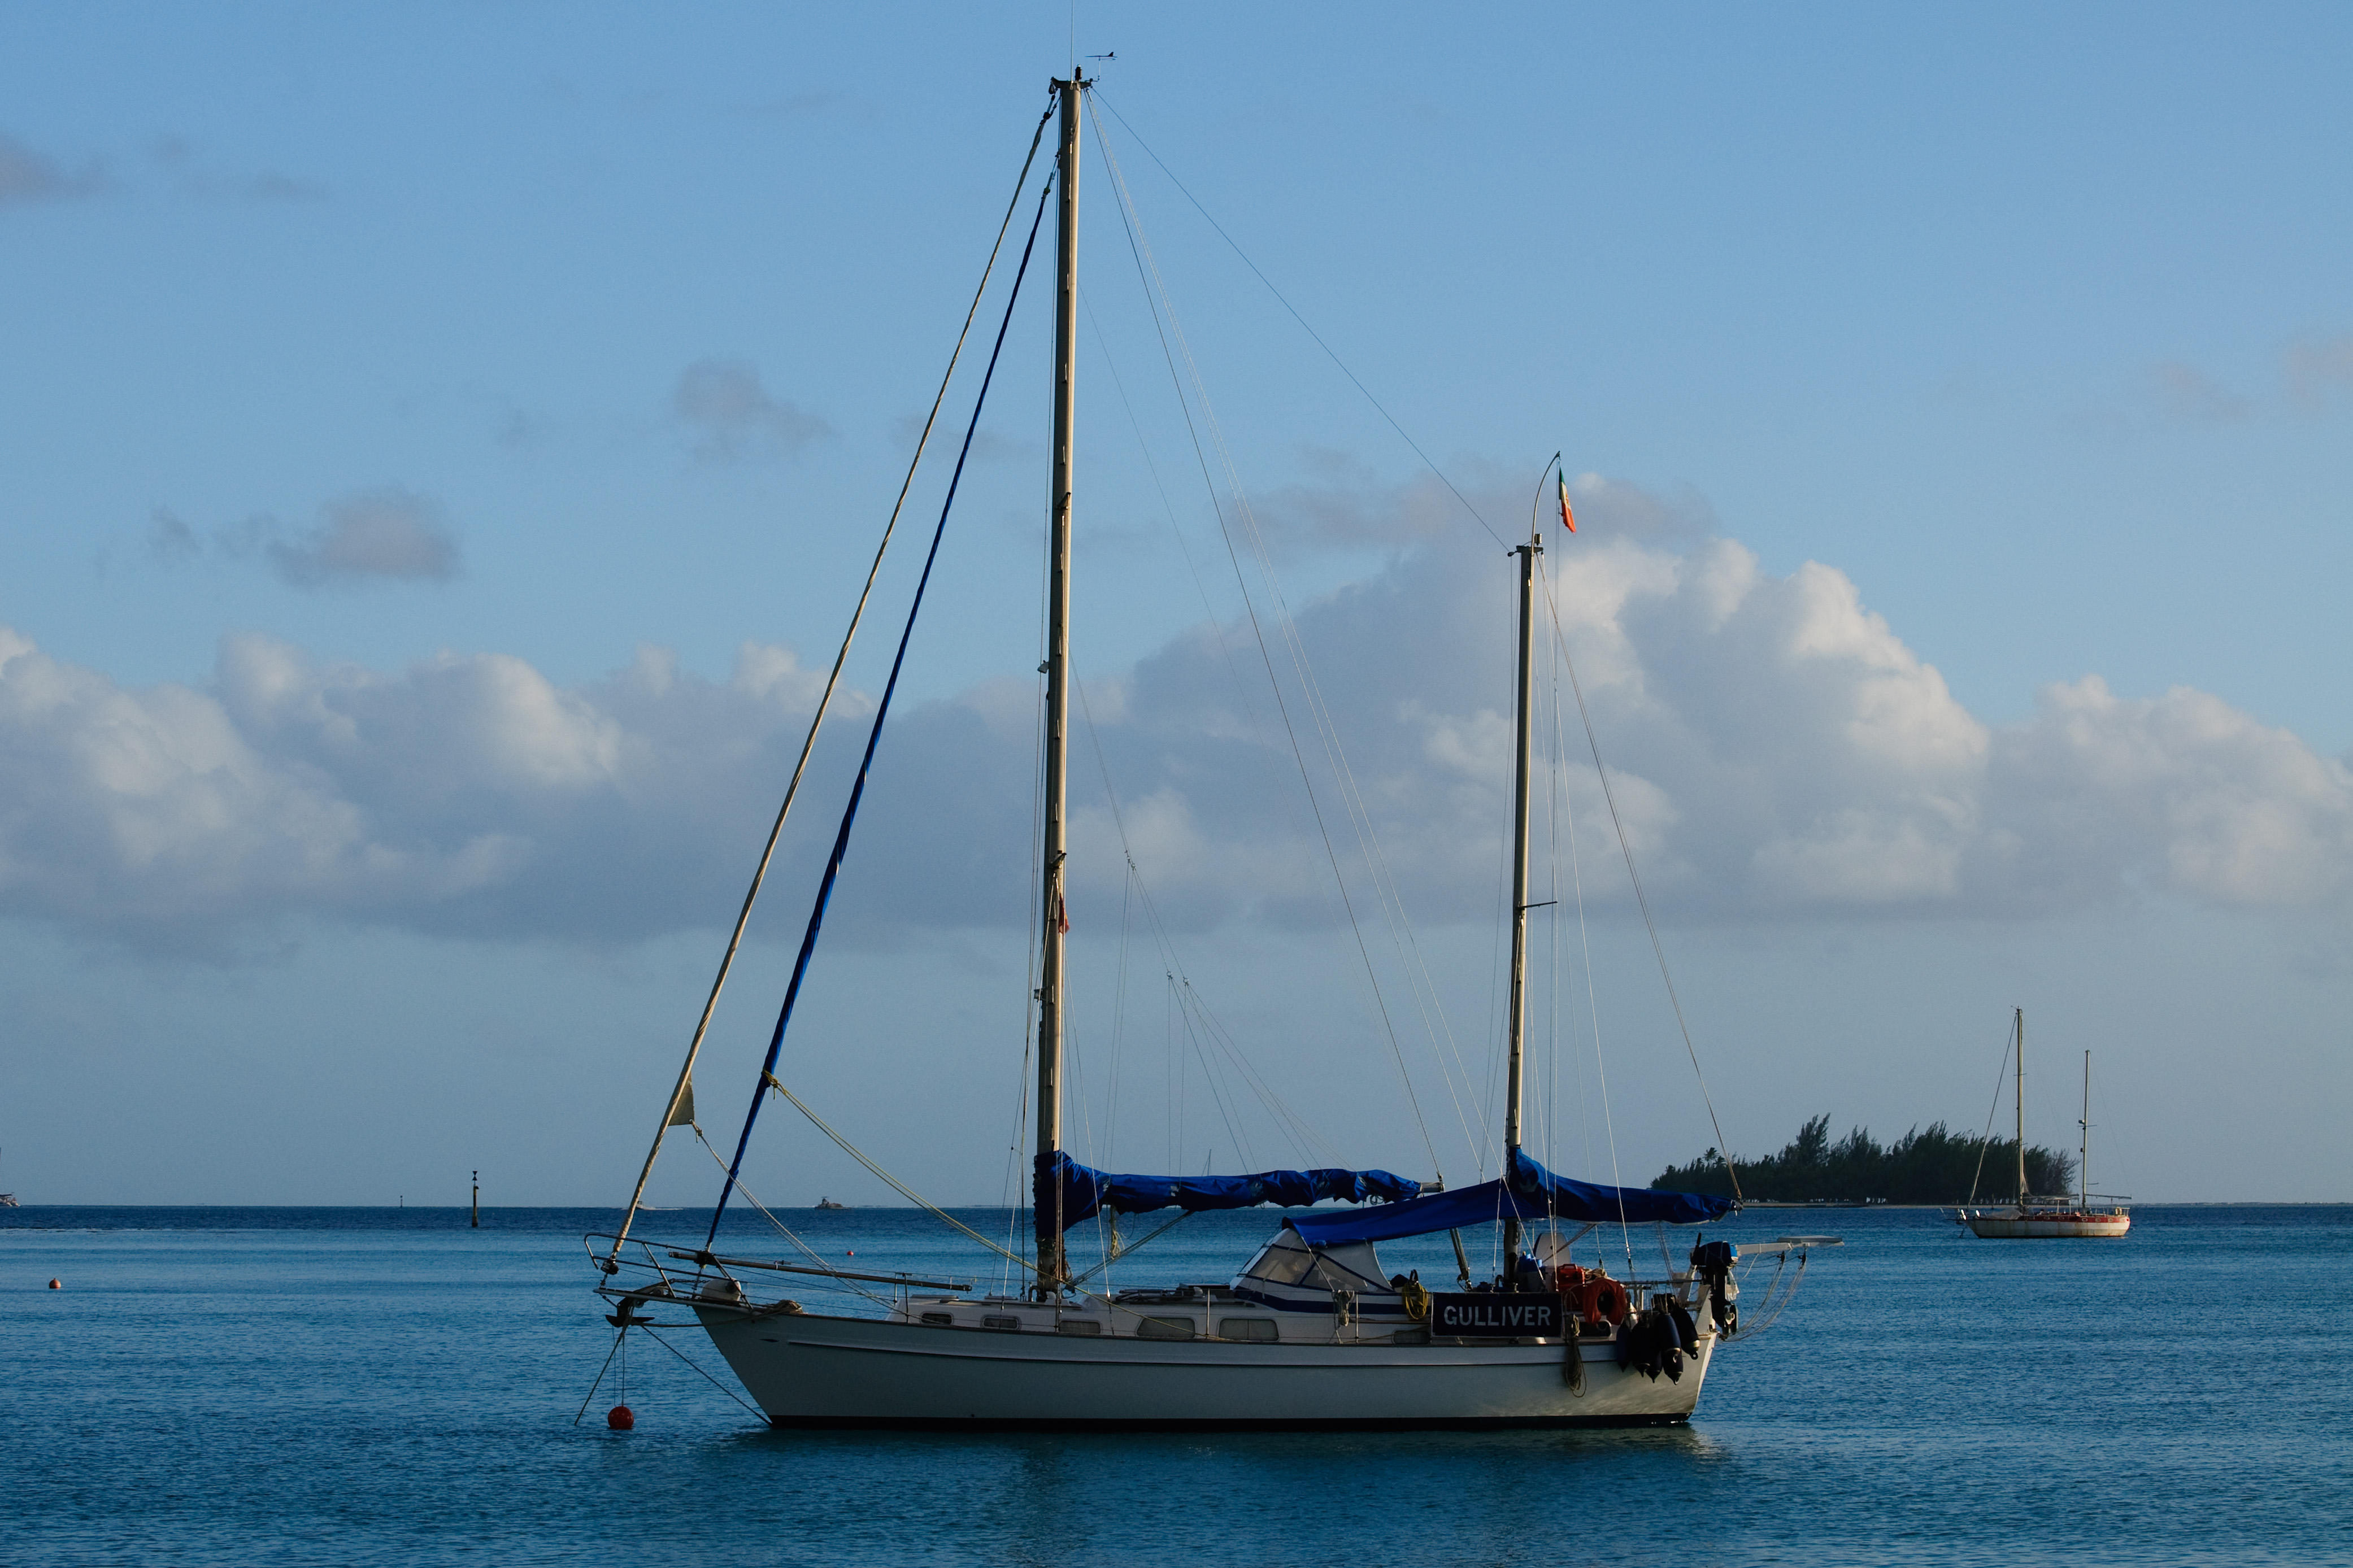
sea, boat, ship, vehicle, mast, sailing, bay, nikon, sailboat, sail, watercraft, schooner, d300, polinesia, sailing ship